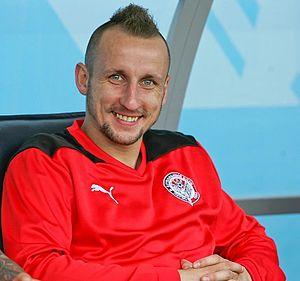
Michal Breznaník, né le 16 décembre 1985 à Revúca en Tchécoslovaquie, est un footballeur international slovaque, qui évolue au poste de défenseur.